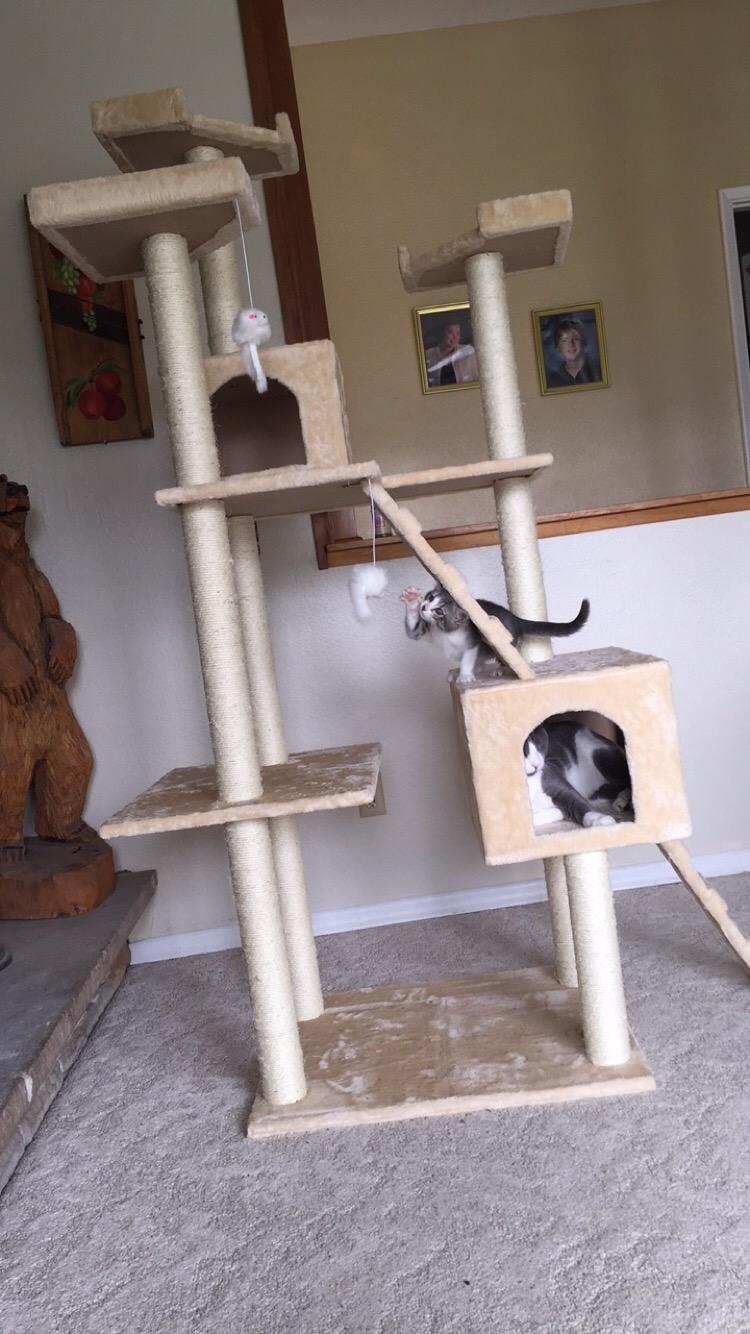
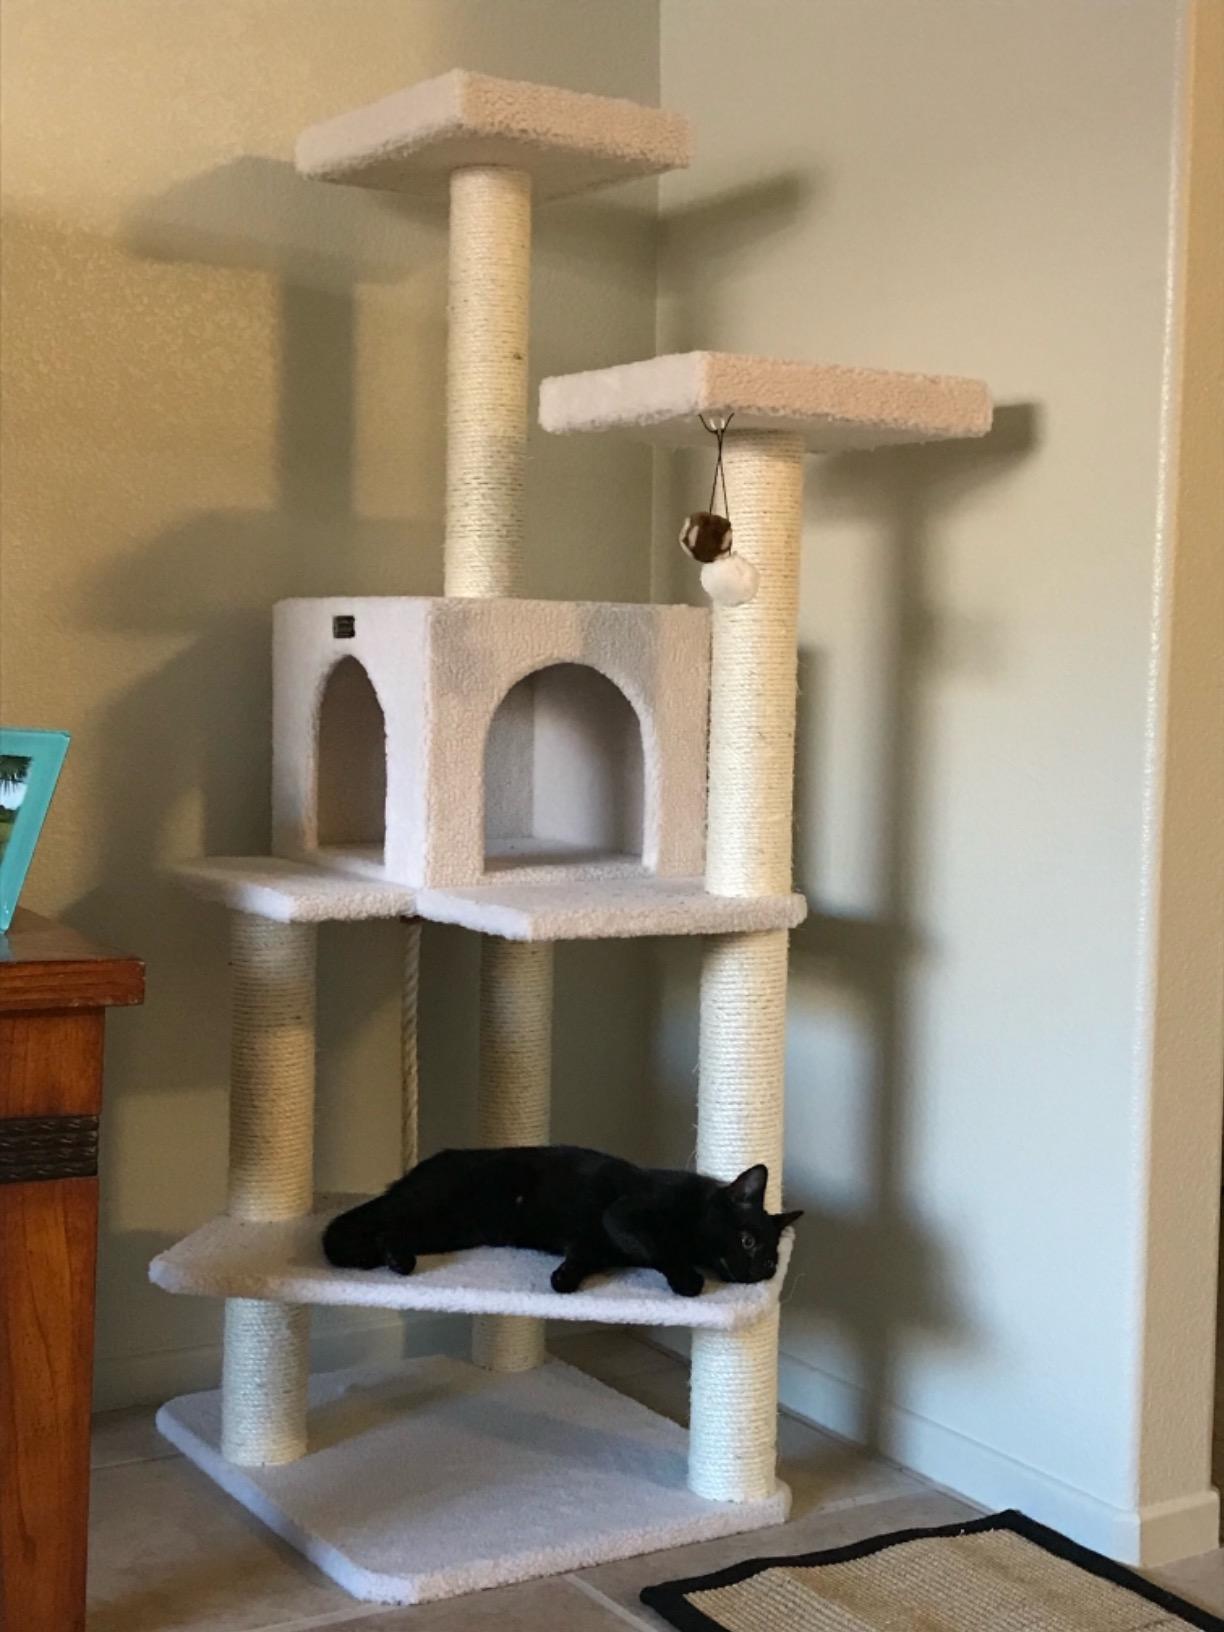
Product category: items_cat tree
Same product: no